Embassy of Russia, Luxembourg

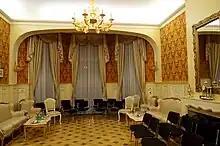
Reception Hall in the Embassy of Russia in Luxembourg

The Embassy of Russia in Luxembourg is the diplomatic mission of the Russian Federation to the Grand Duchy of Luxembourg. The mission is located in the historic Château de Beggen.